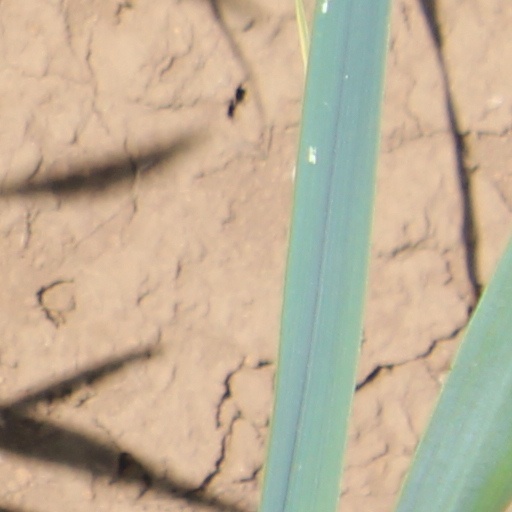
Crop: wheat